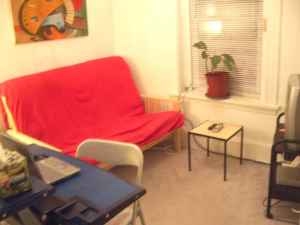
Room type: livingroom